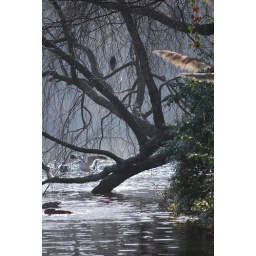
A tree in water